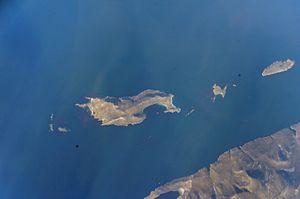
L'île Carcass est une des îles Malouines.